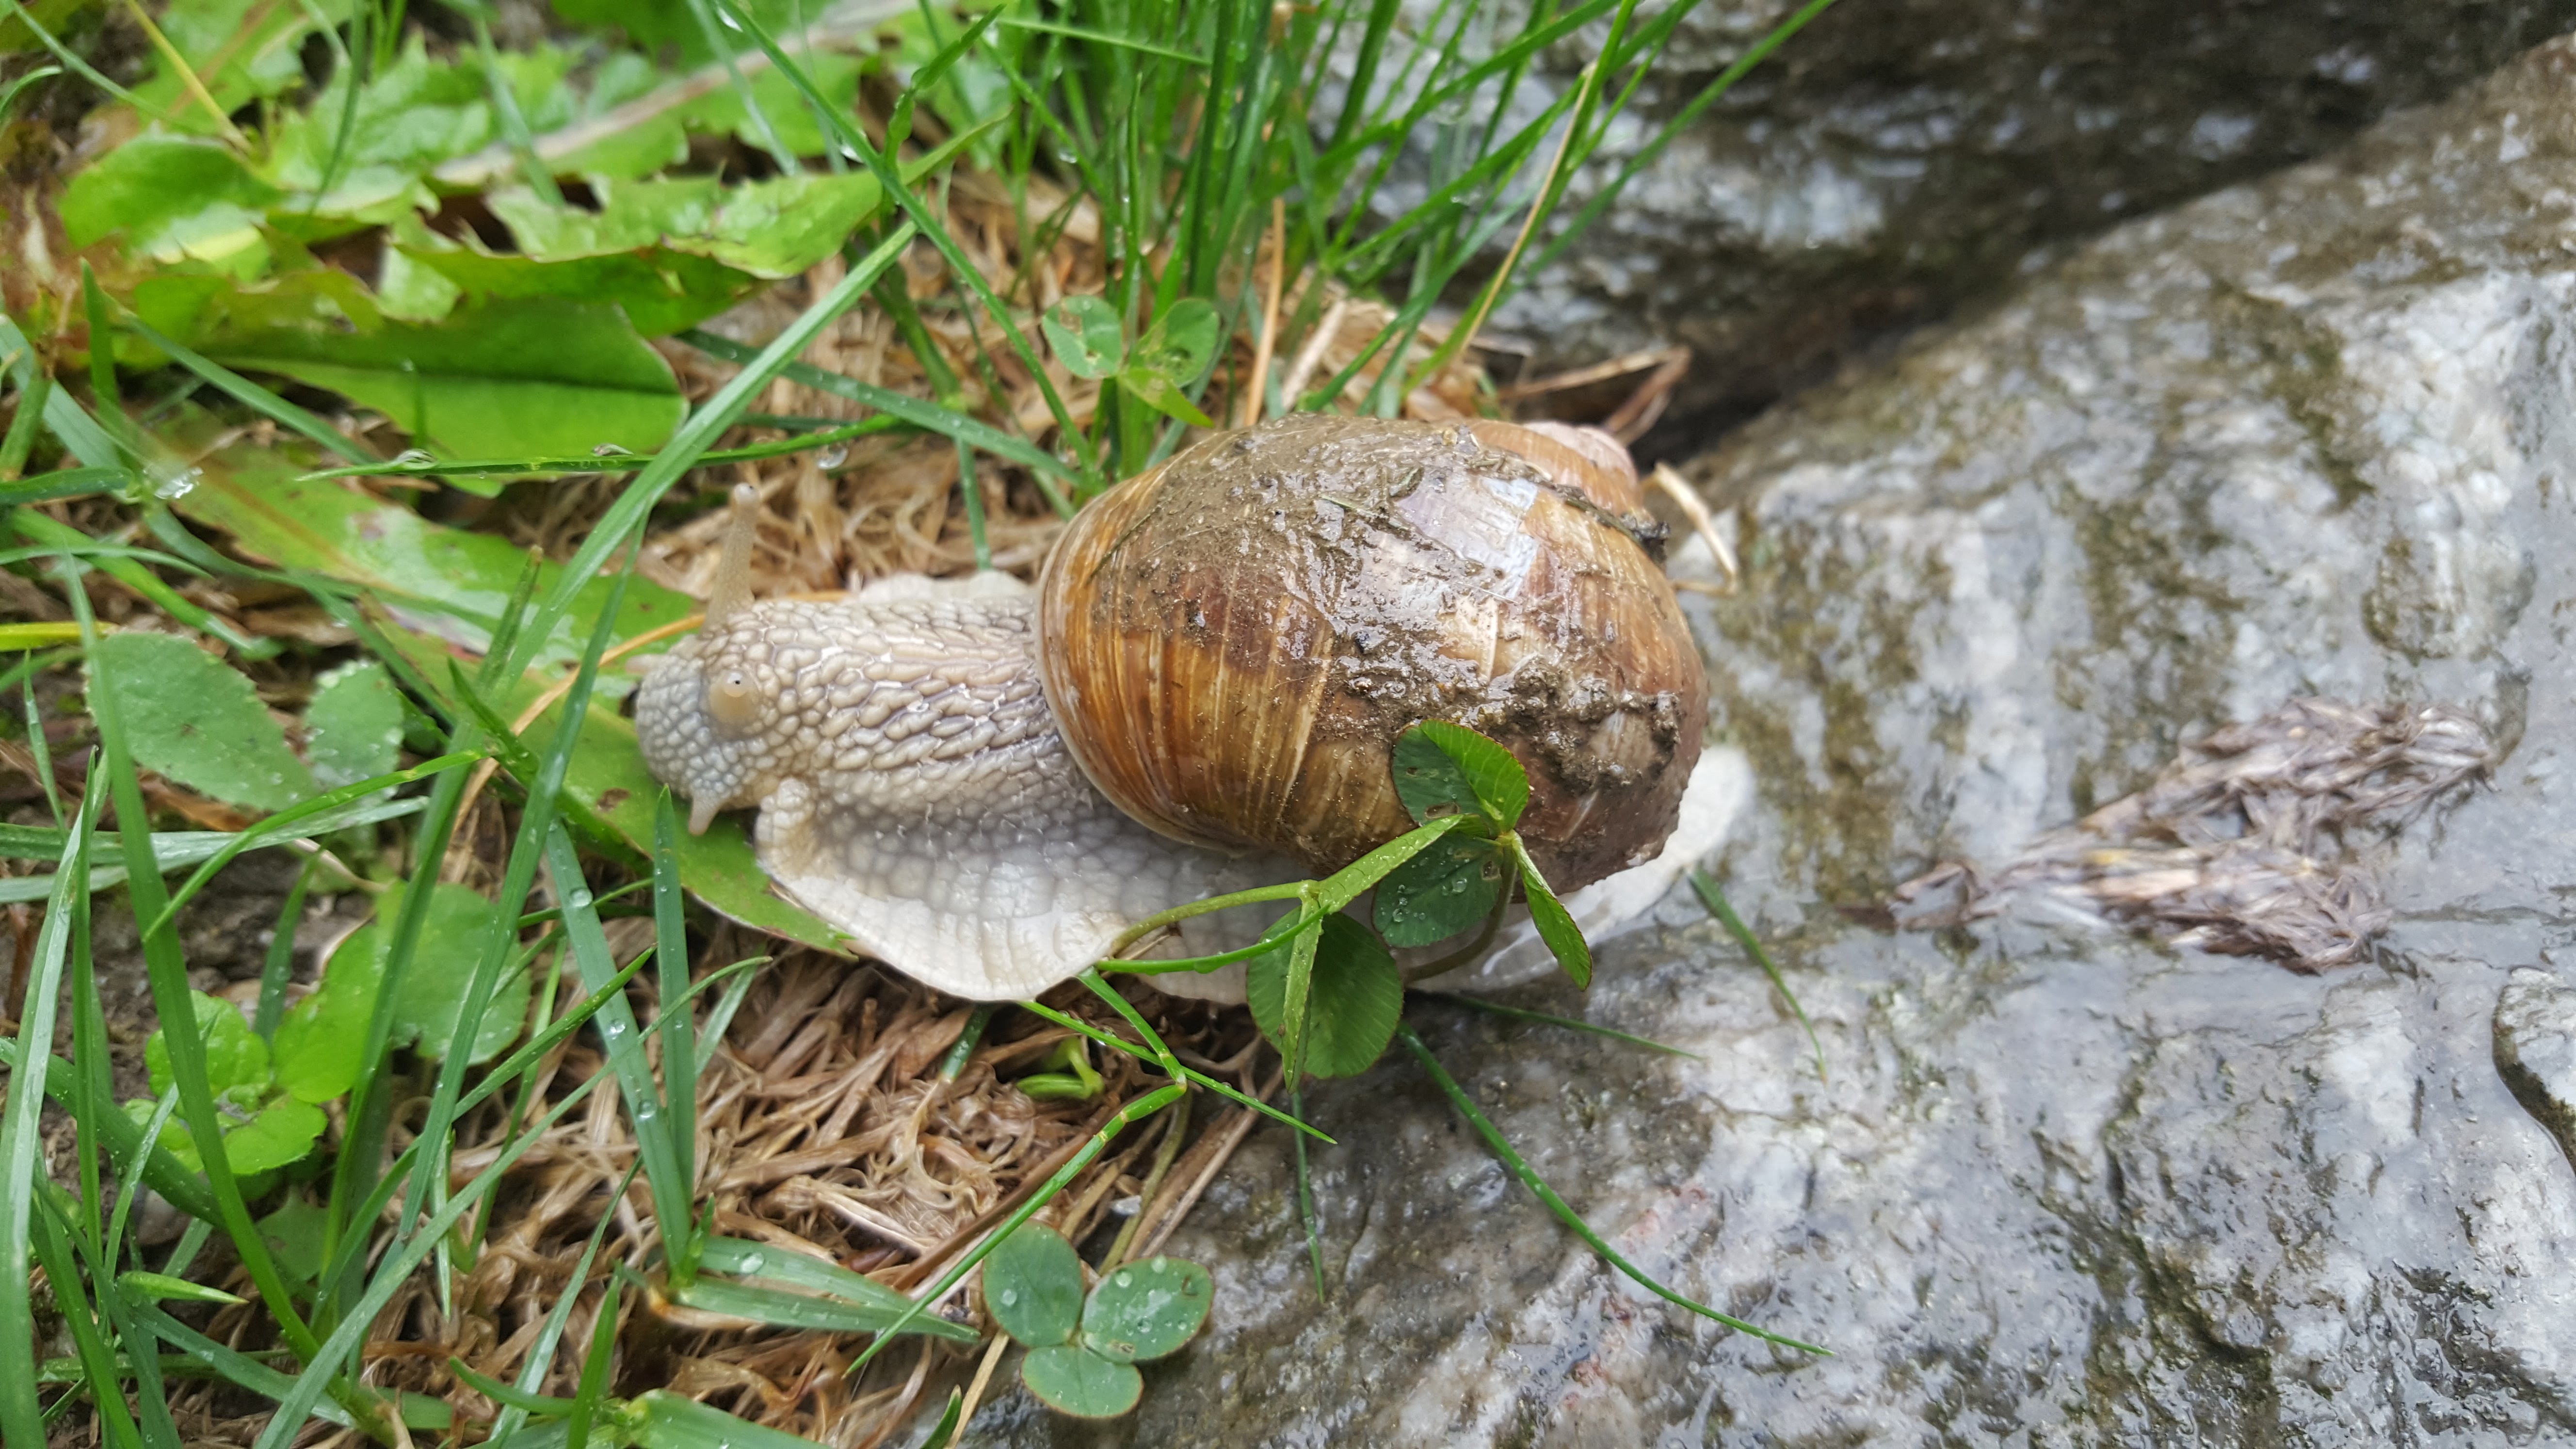
snail, rain, nature, grass, snails and slugs, lymnaeidae, slug, molluscs, sea snail, terrestrial animal, schnecken, escargot, organism, adaptation, invertebrate, plant